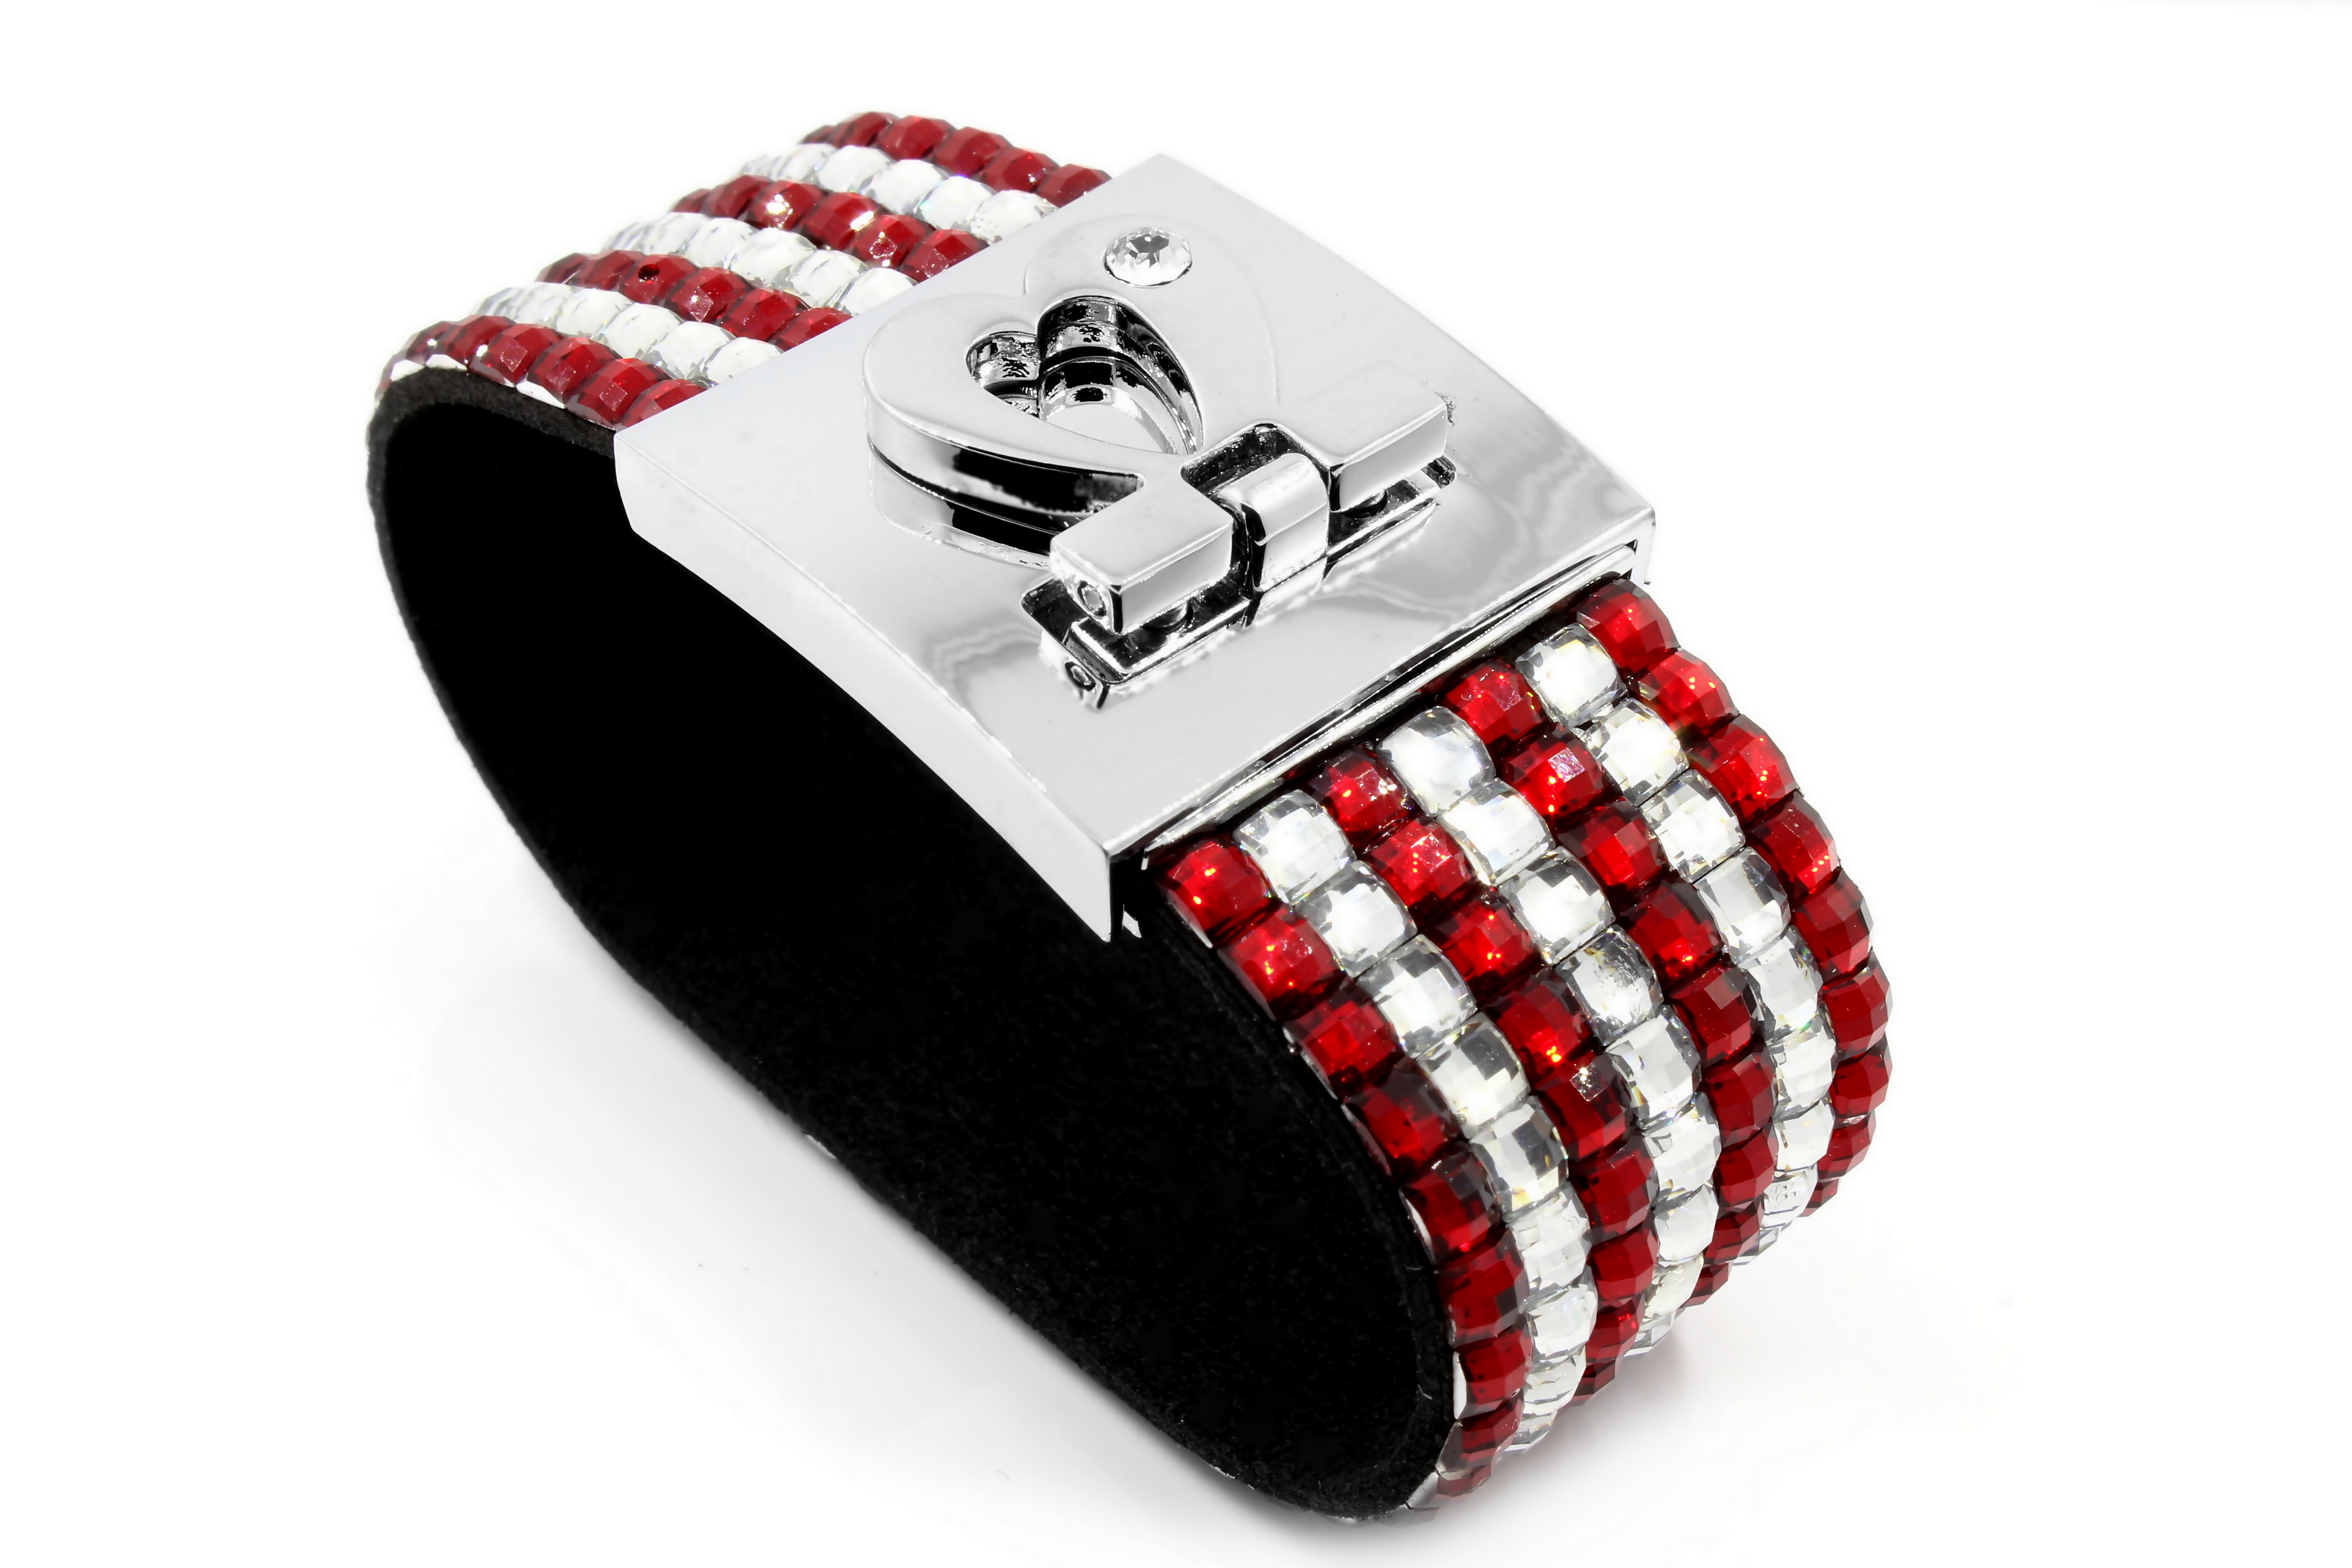
hand, white, isolated, steel, gift, decoration, pattern, banner, metal, studio, fashion, merchandise, modern, jewelry, sparkle, bracelet, brand, jewel, punk, background, luxury, gold, design, women, silver, mens, beauty, joy, commercial, trade, iron, sale, elegance, pleasure, stainless, charm, brightness, jeweler, purchase, fashion accessory